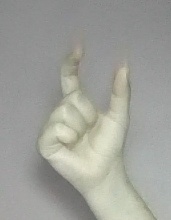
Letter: nun